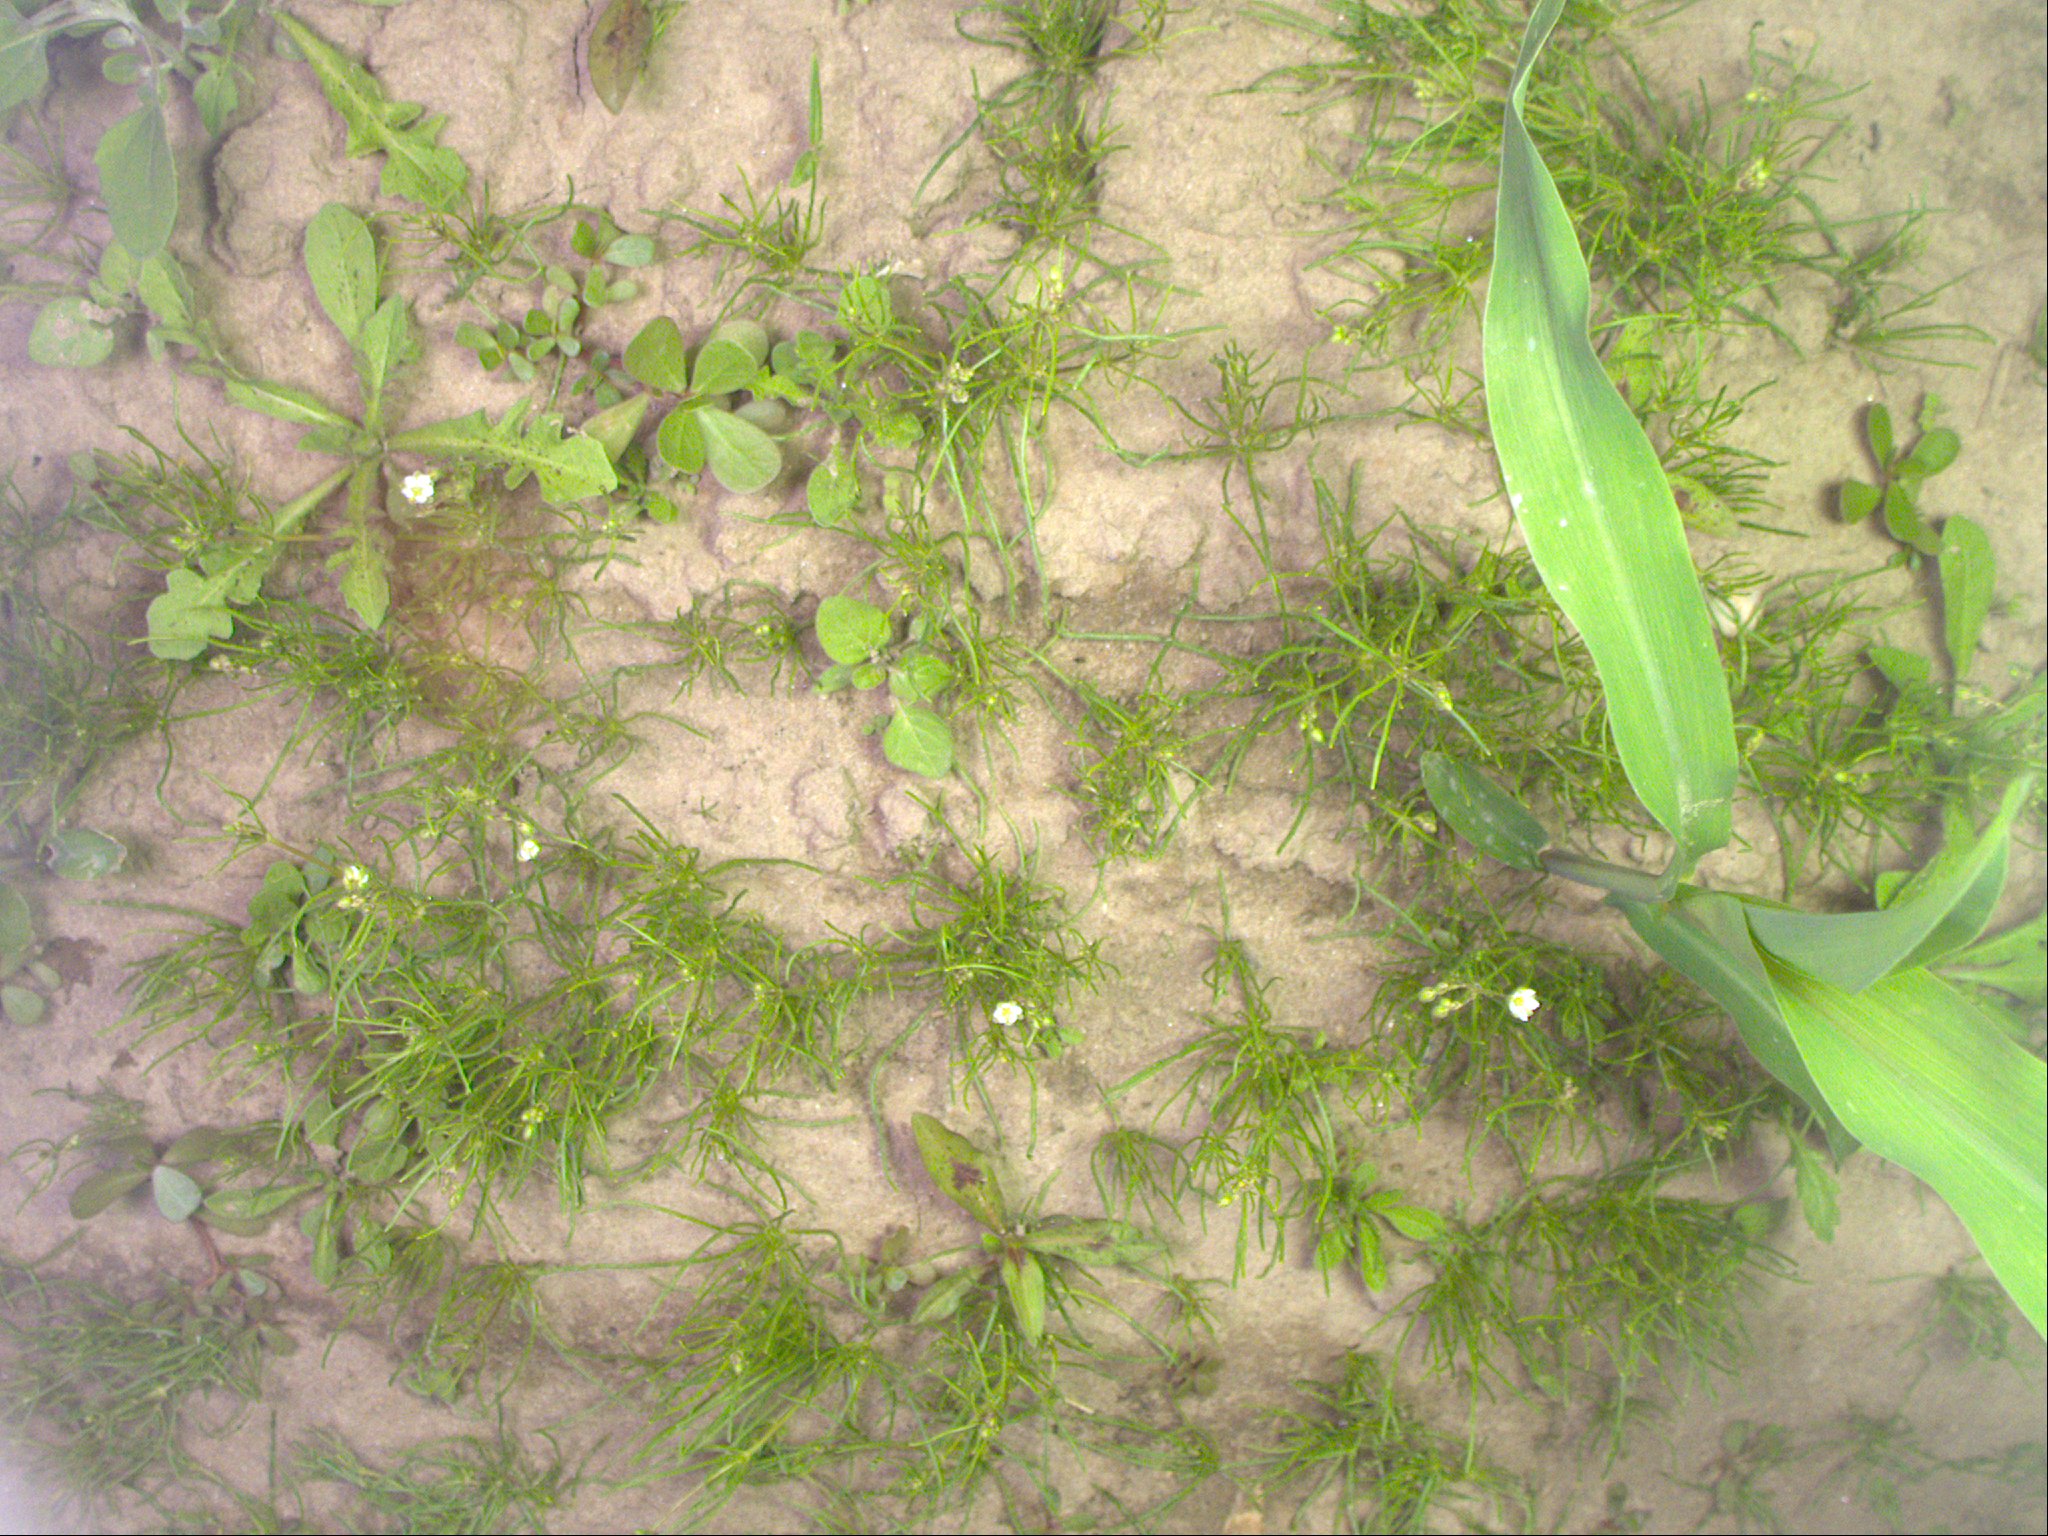
Crop: maize
Objects: maize, stem_maize